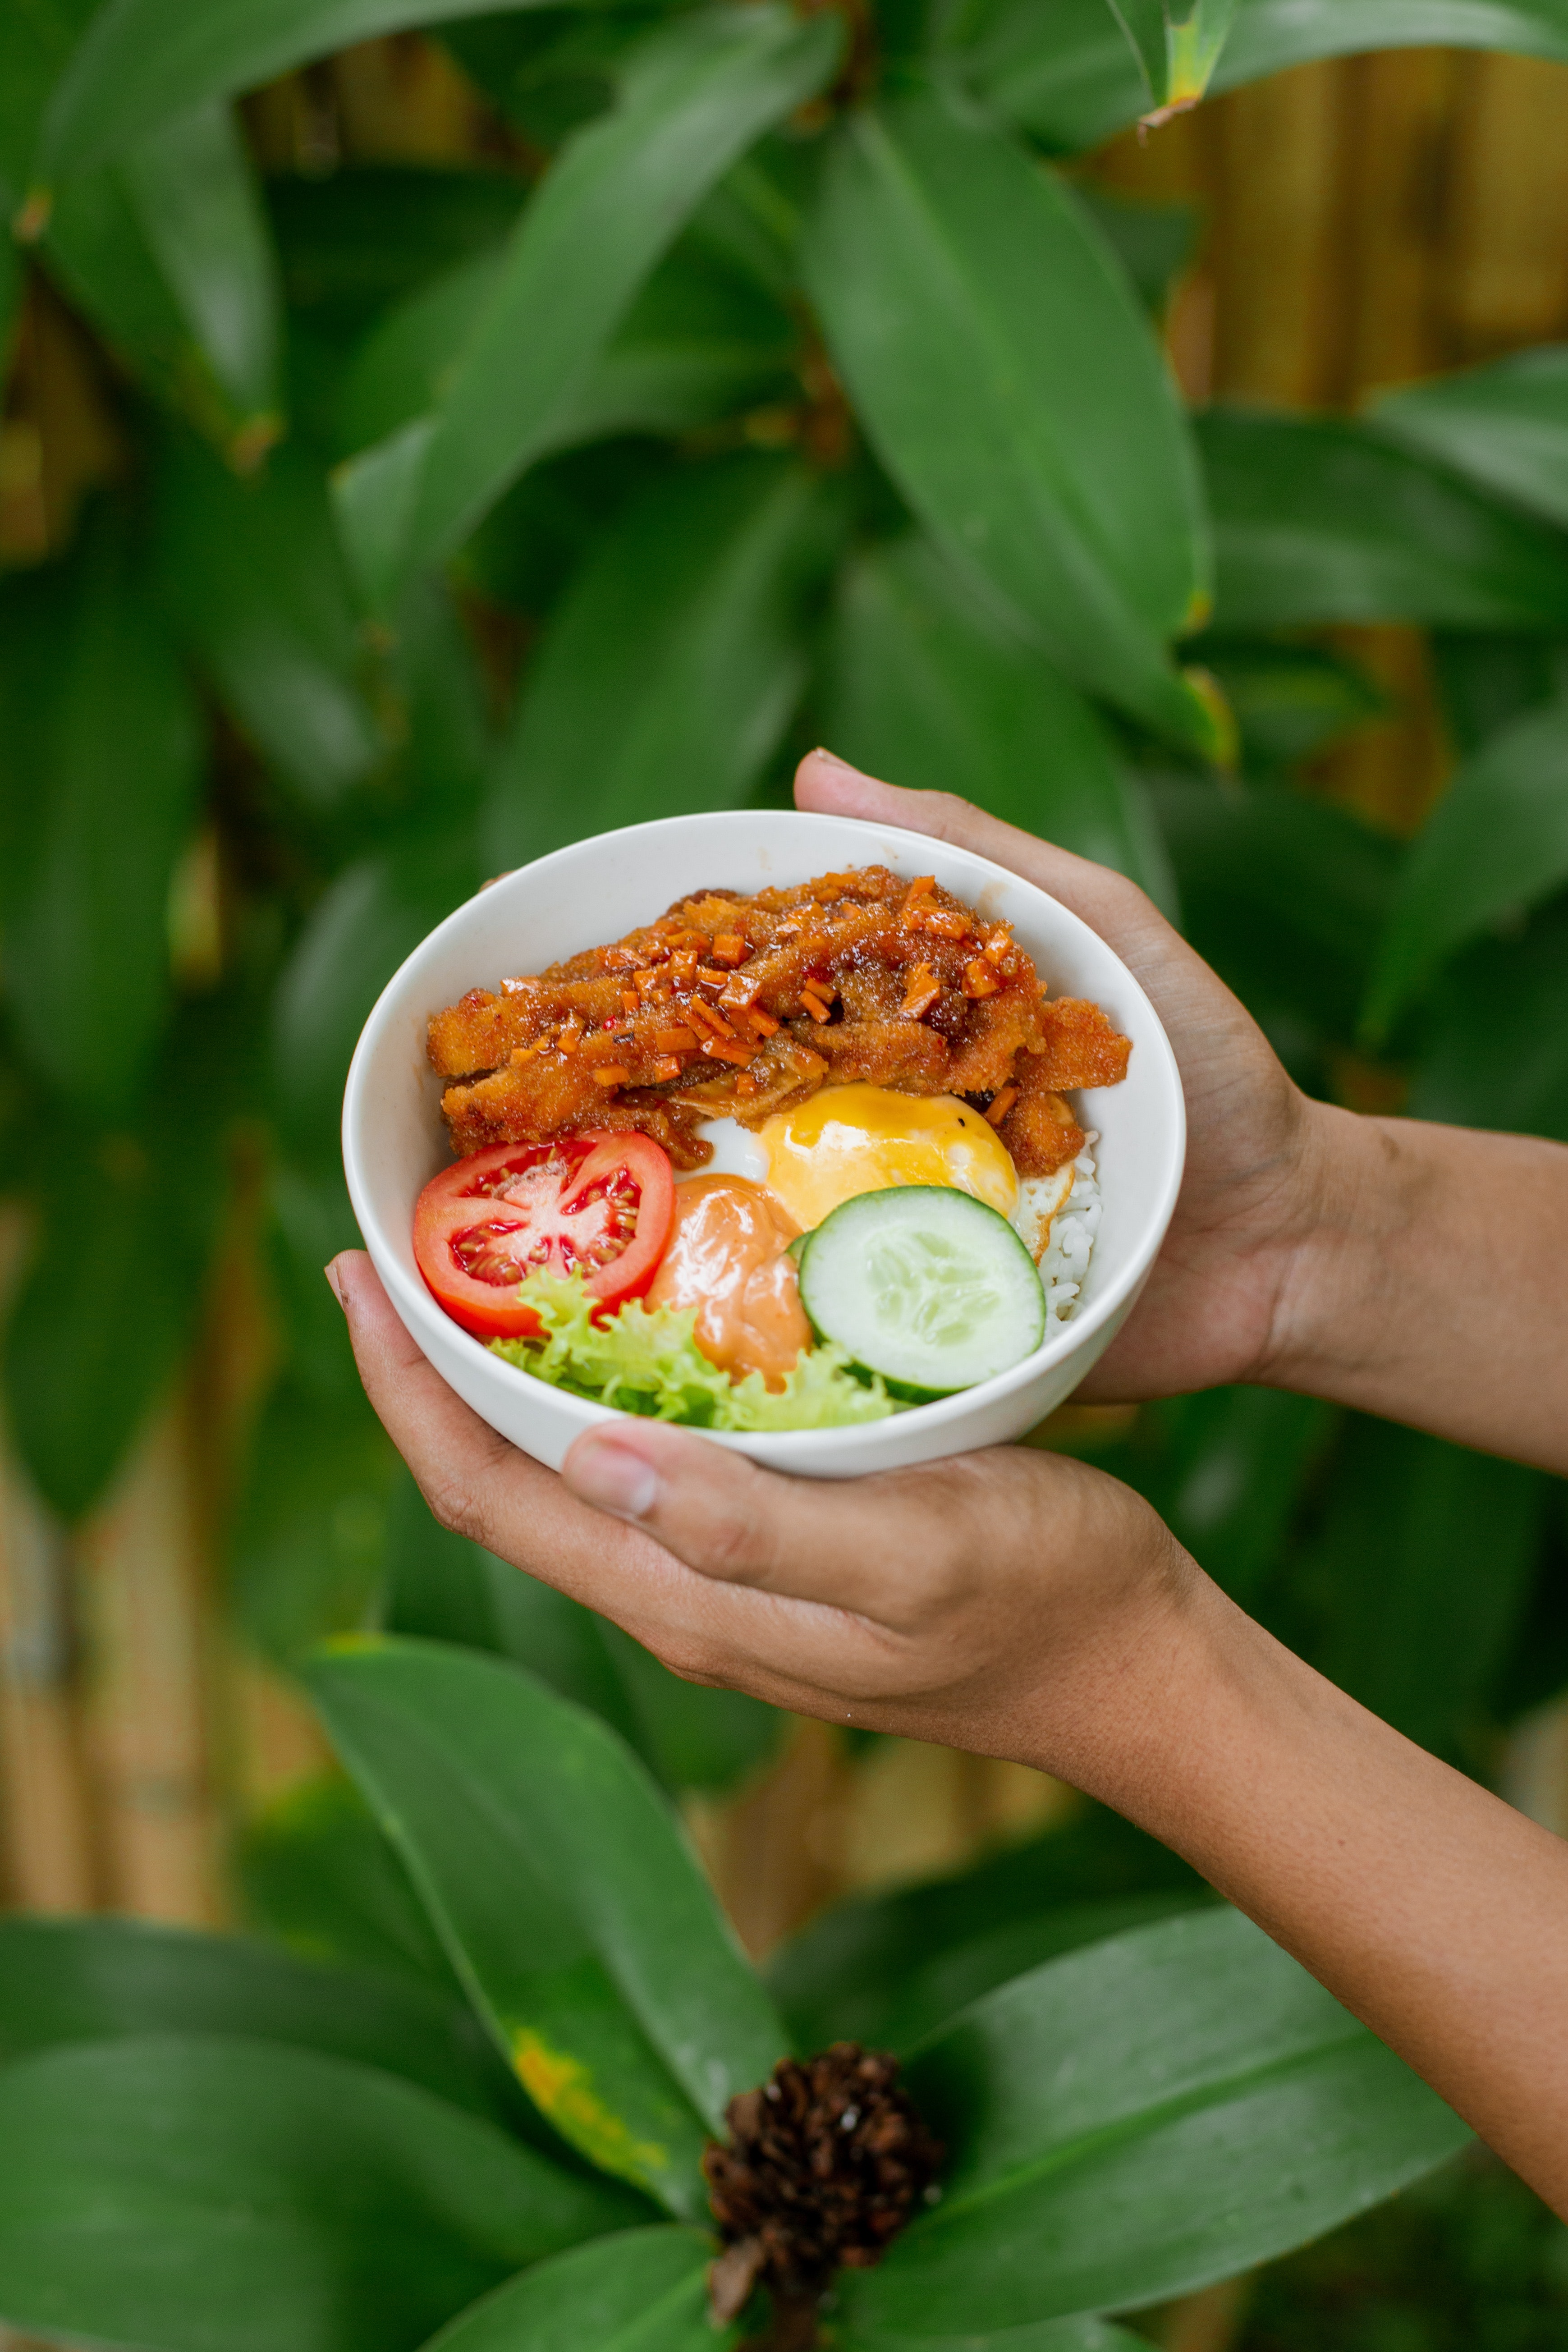
natural, food, tableware, leaf, plant, ingredient, recipe, cuisine, terrestrial plant, bowl, leaf vegetable, produce, dish, grass, superfood, comfort food, natural foods, fruit, delicacy, herb, side dish, garnish, breakfast, la carte food, junk food, spinach salad, nail, fast food, meal, thai food, indian cuisine, flowering plant, vegetarian food, american food, chinese food